180th Fighter Wing

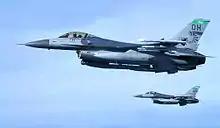
USAF F-16C block 42s #89-2106 & #89-2128 from the 112th FS fly over Southern Ohio on 29 October 2009.

The first F-16 to arrive with the 112th FS was a two-seat model, F-16D #83-1175, which was the first F-16D to come off the production line at Fort Worth. It came from the 312th Tactical Fighter Training Squadron at Luke AFB, Arizona on the rare leap year date 29 February 1992. F-16s continued to arrive and the last A-7D departed on 18 May 1992. Many of the block 25s that came from the 363d Tactical Fighter Wing at Shaw AFB, South Carolina were Desert Storm veterans.